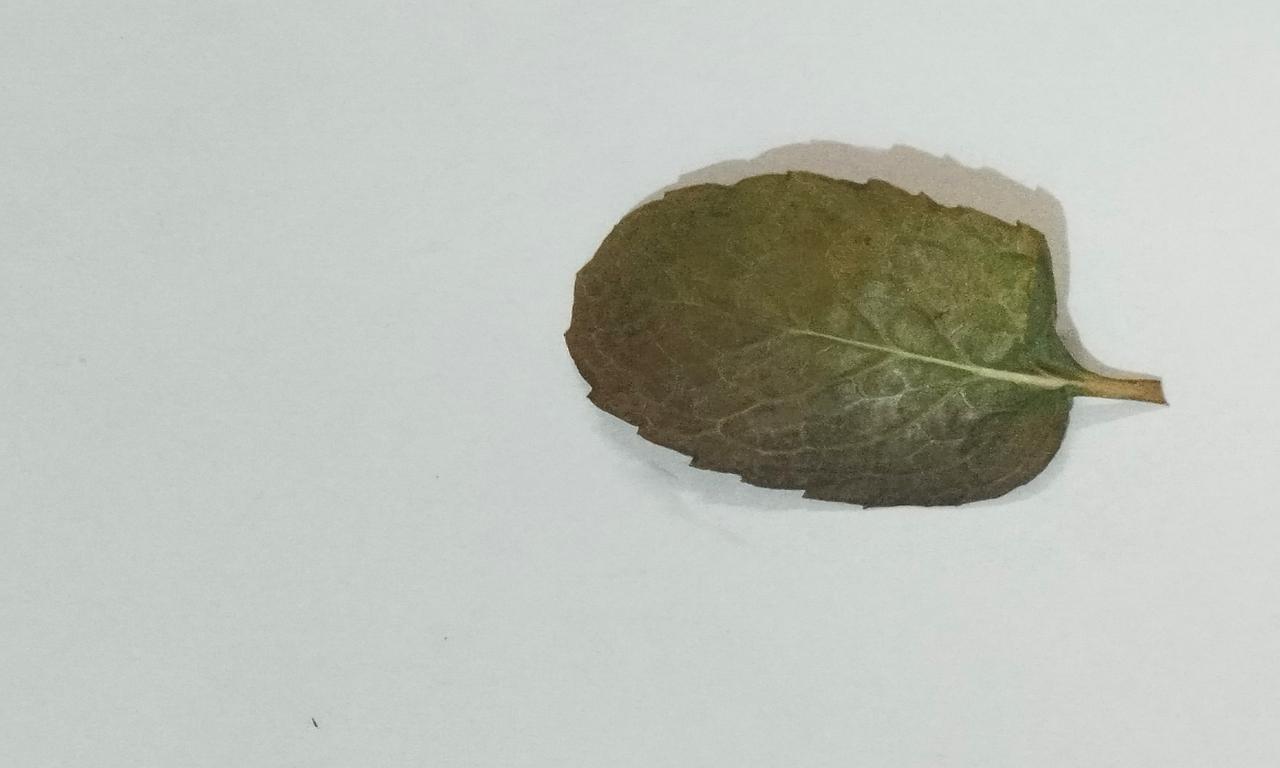
Label: Dried